Suga

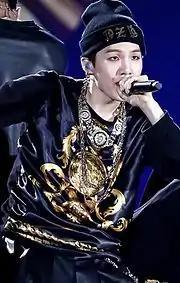
Suga performing in September 2013

Originally joining the company as a music producer, Suga trained under Big Hit Entertainment for three years alongside bandmates J-Hope and RM. He made his debut as a member of BTS on Mnet's "M Countdown" with the track "No More Dream" from their debut single album "2 Cool 4 Skool". He has produced and written lyrics for a variety of tracks on all of the band's albums.